Khao Sam Kaeo

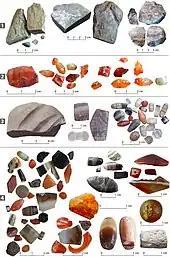
Beads found at Khao Sam Kaeo

Khao Sam Kaeo served as a major cross-cultural port and center for trade of goods, materials, and culture. Analysis of goods at the site reveals that trade was not sporadic, leading to the adoption of foreign technology or ideas, but a socially significant, multicultural long term interaction. A key characteristic of trade at Khao Sam Kaeo is the culturally significant adoption of technology at the local level. Evidence also points to the possibility the South Asian and South Asian trained artisans actually adapted their work to fulfill the demand by Southeast Asia. Copper metallurgical typologies found at the site reflect Vietnamese, Southern Asian, and Han technologies, revealing the importance of Khao Sam Kaeo as a center of trade triangulation.